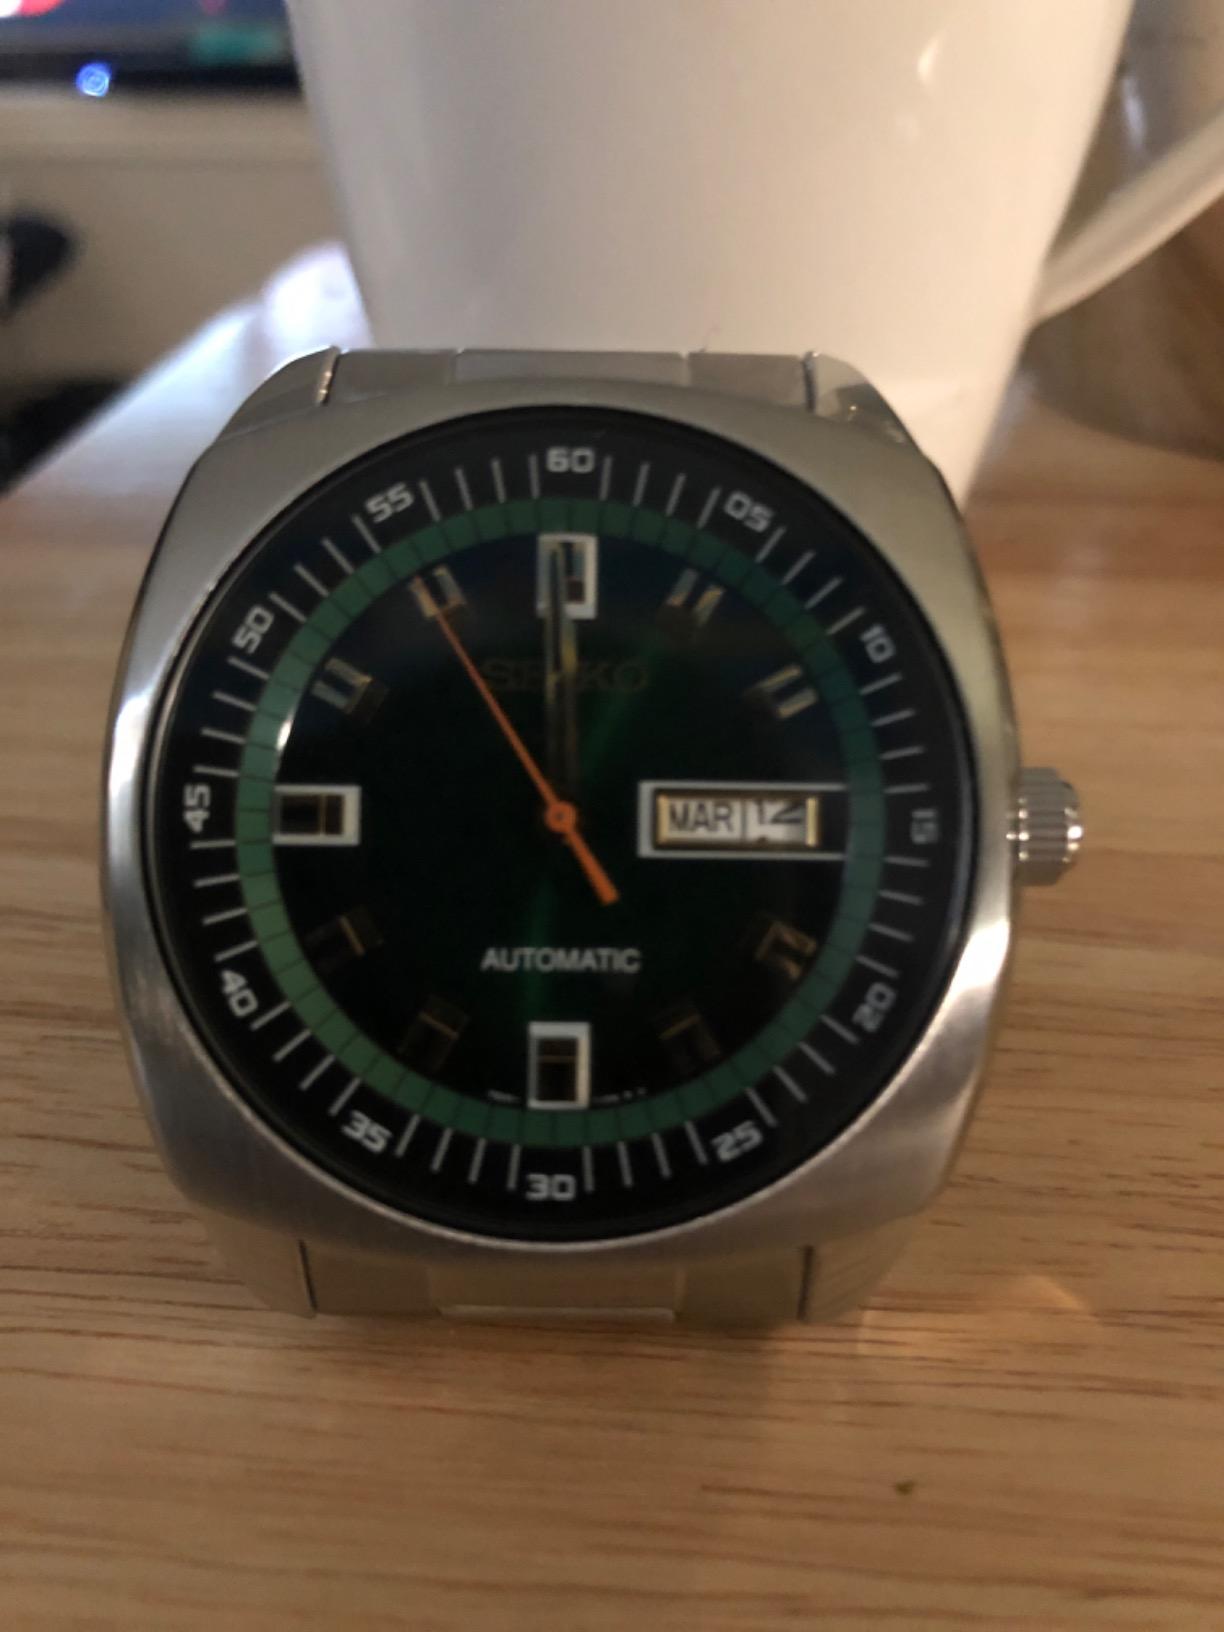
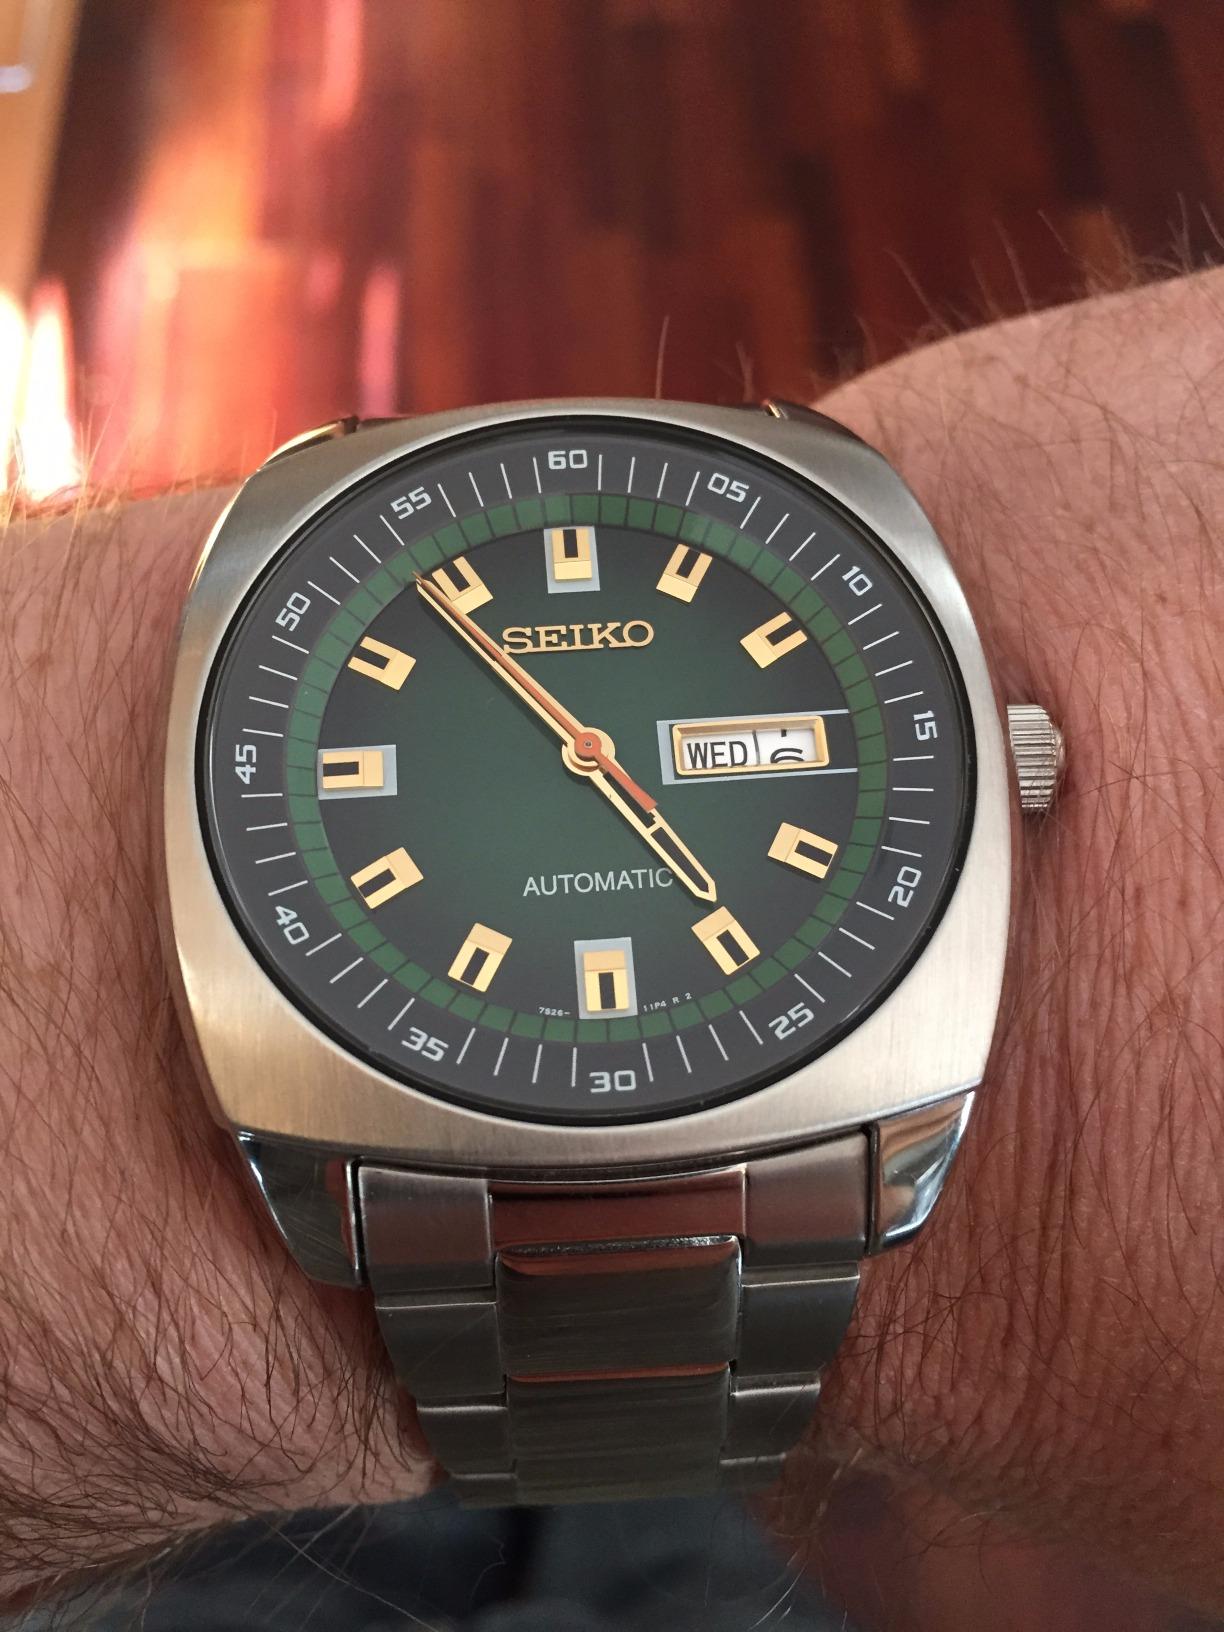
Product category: accessories_watch
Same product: yes